Redland railway station

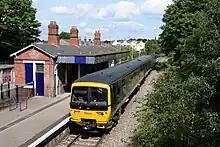
A Class 166 at Redland with a service to Bristol Temple Meads

All services at Redland are operated by Great Western Railway using "Turbo" DMUs.